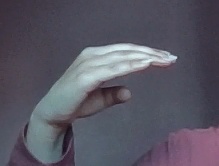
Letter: jeem